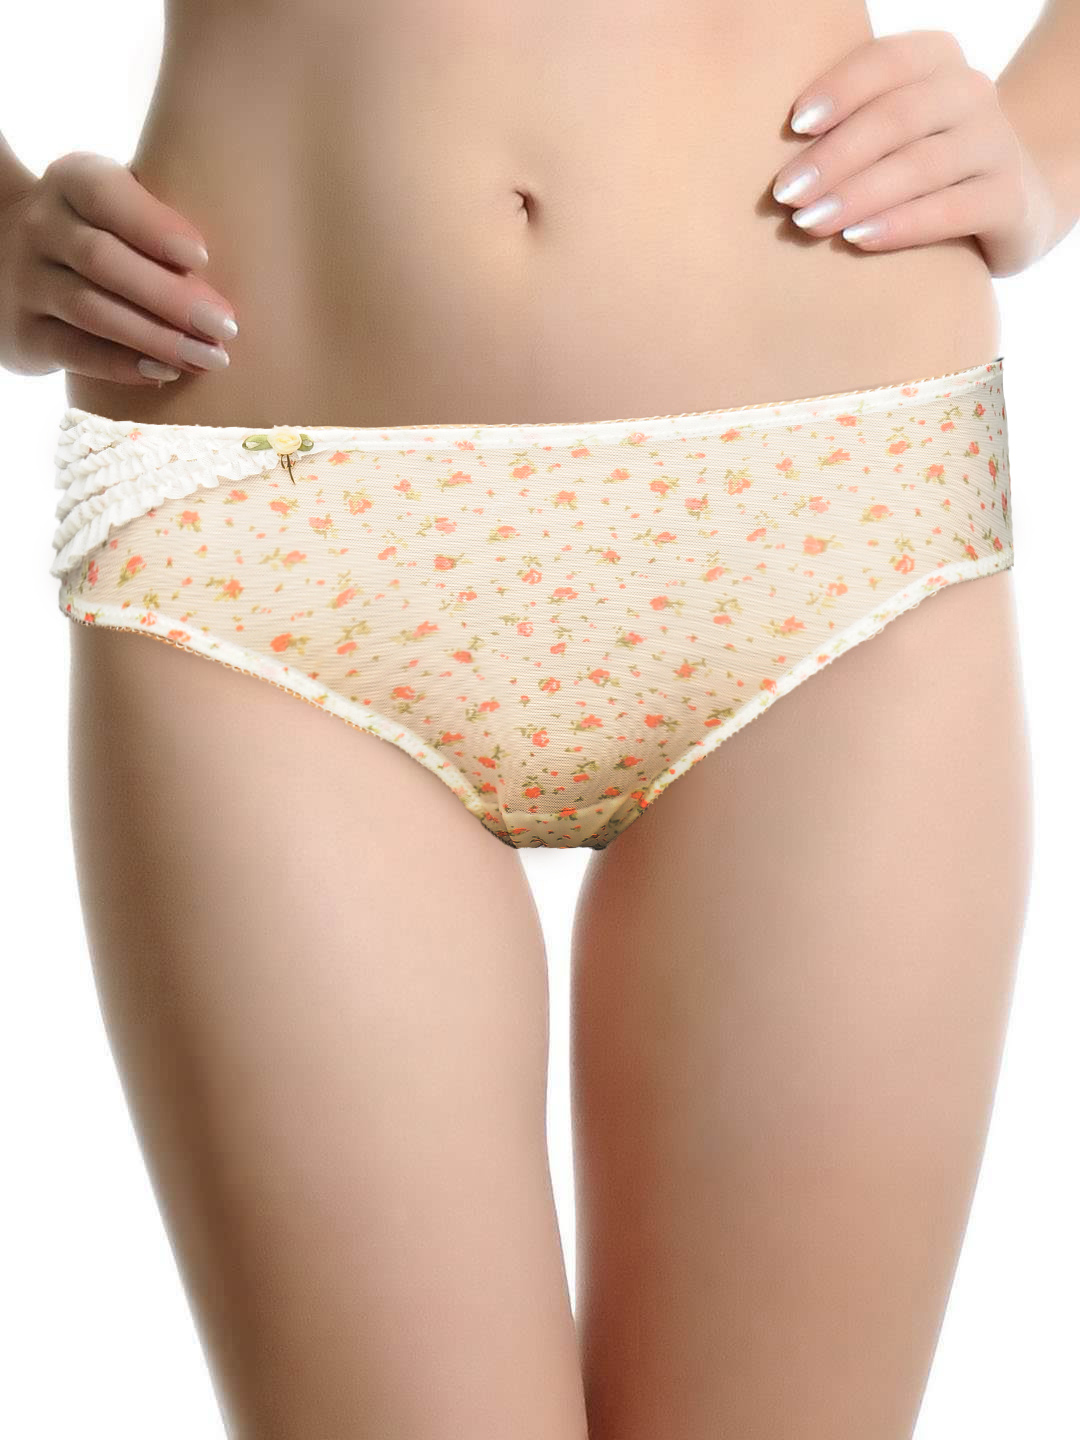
Avirate Cream Brief
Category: Apparel / Innerwear / Briefs
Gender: Women
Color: Cream
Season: Summer 2014
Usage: Casual